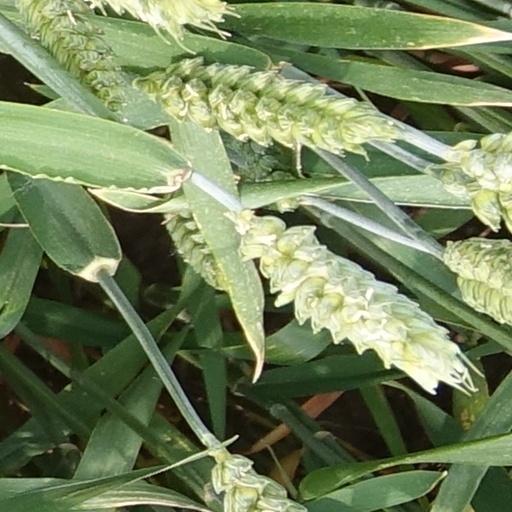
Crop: wheat